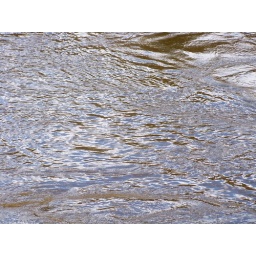
The river hit a smooth spot and the water was swirling around making really neat patterns.